Meron, Israel

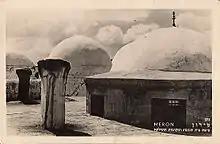
Tomb of Shimon Bar Yochai, c. 1920–1930

Meron is most famous for the tomb of Rabbi Shimon bar Yochai, a second-century rabbi, who contributed greatly to the Mishna, is often quoted in the Talmud, and to whom is attributed authorship of the kabbalistic book of the "Zohar". However, the existence of his tomb at Meron is only attested in the 12th Century, besides for mention by the Talmud.